Answer in natural language. How many Televisions are visible in the scene? Choose between the following options: 2, 3, 0, 4 or 1
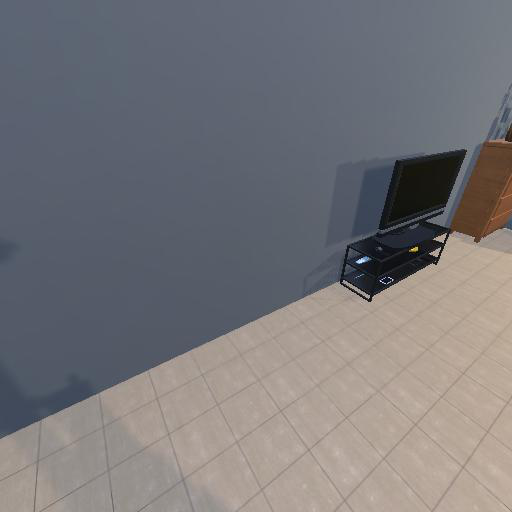
<answer>1</answer>